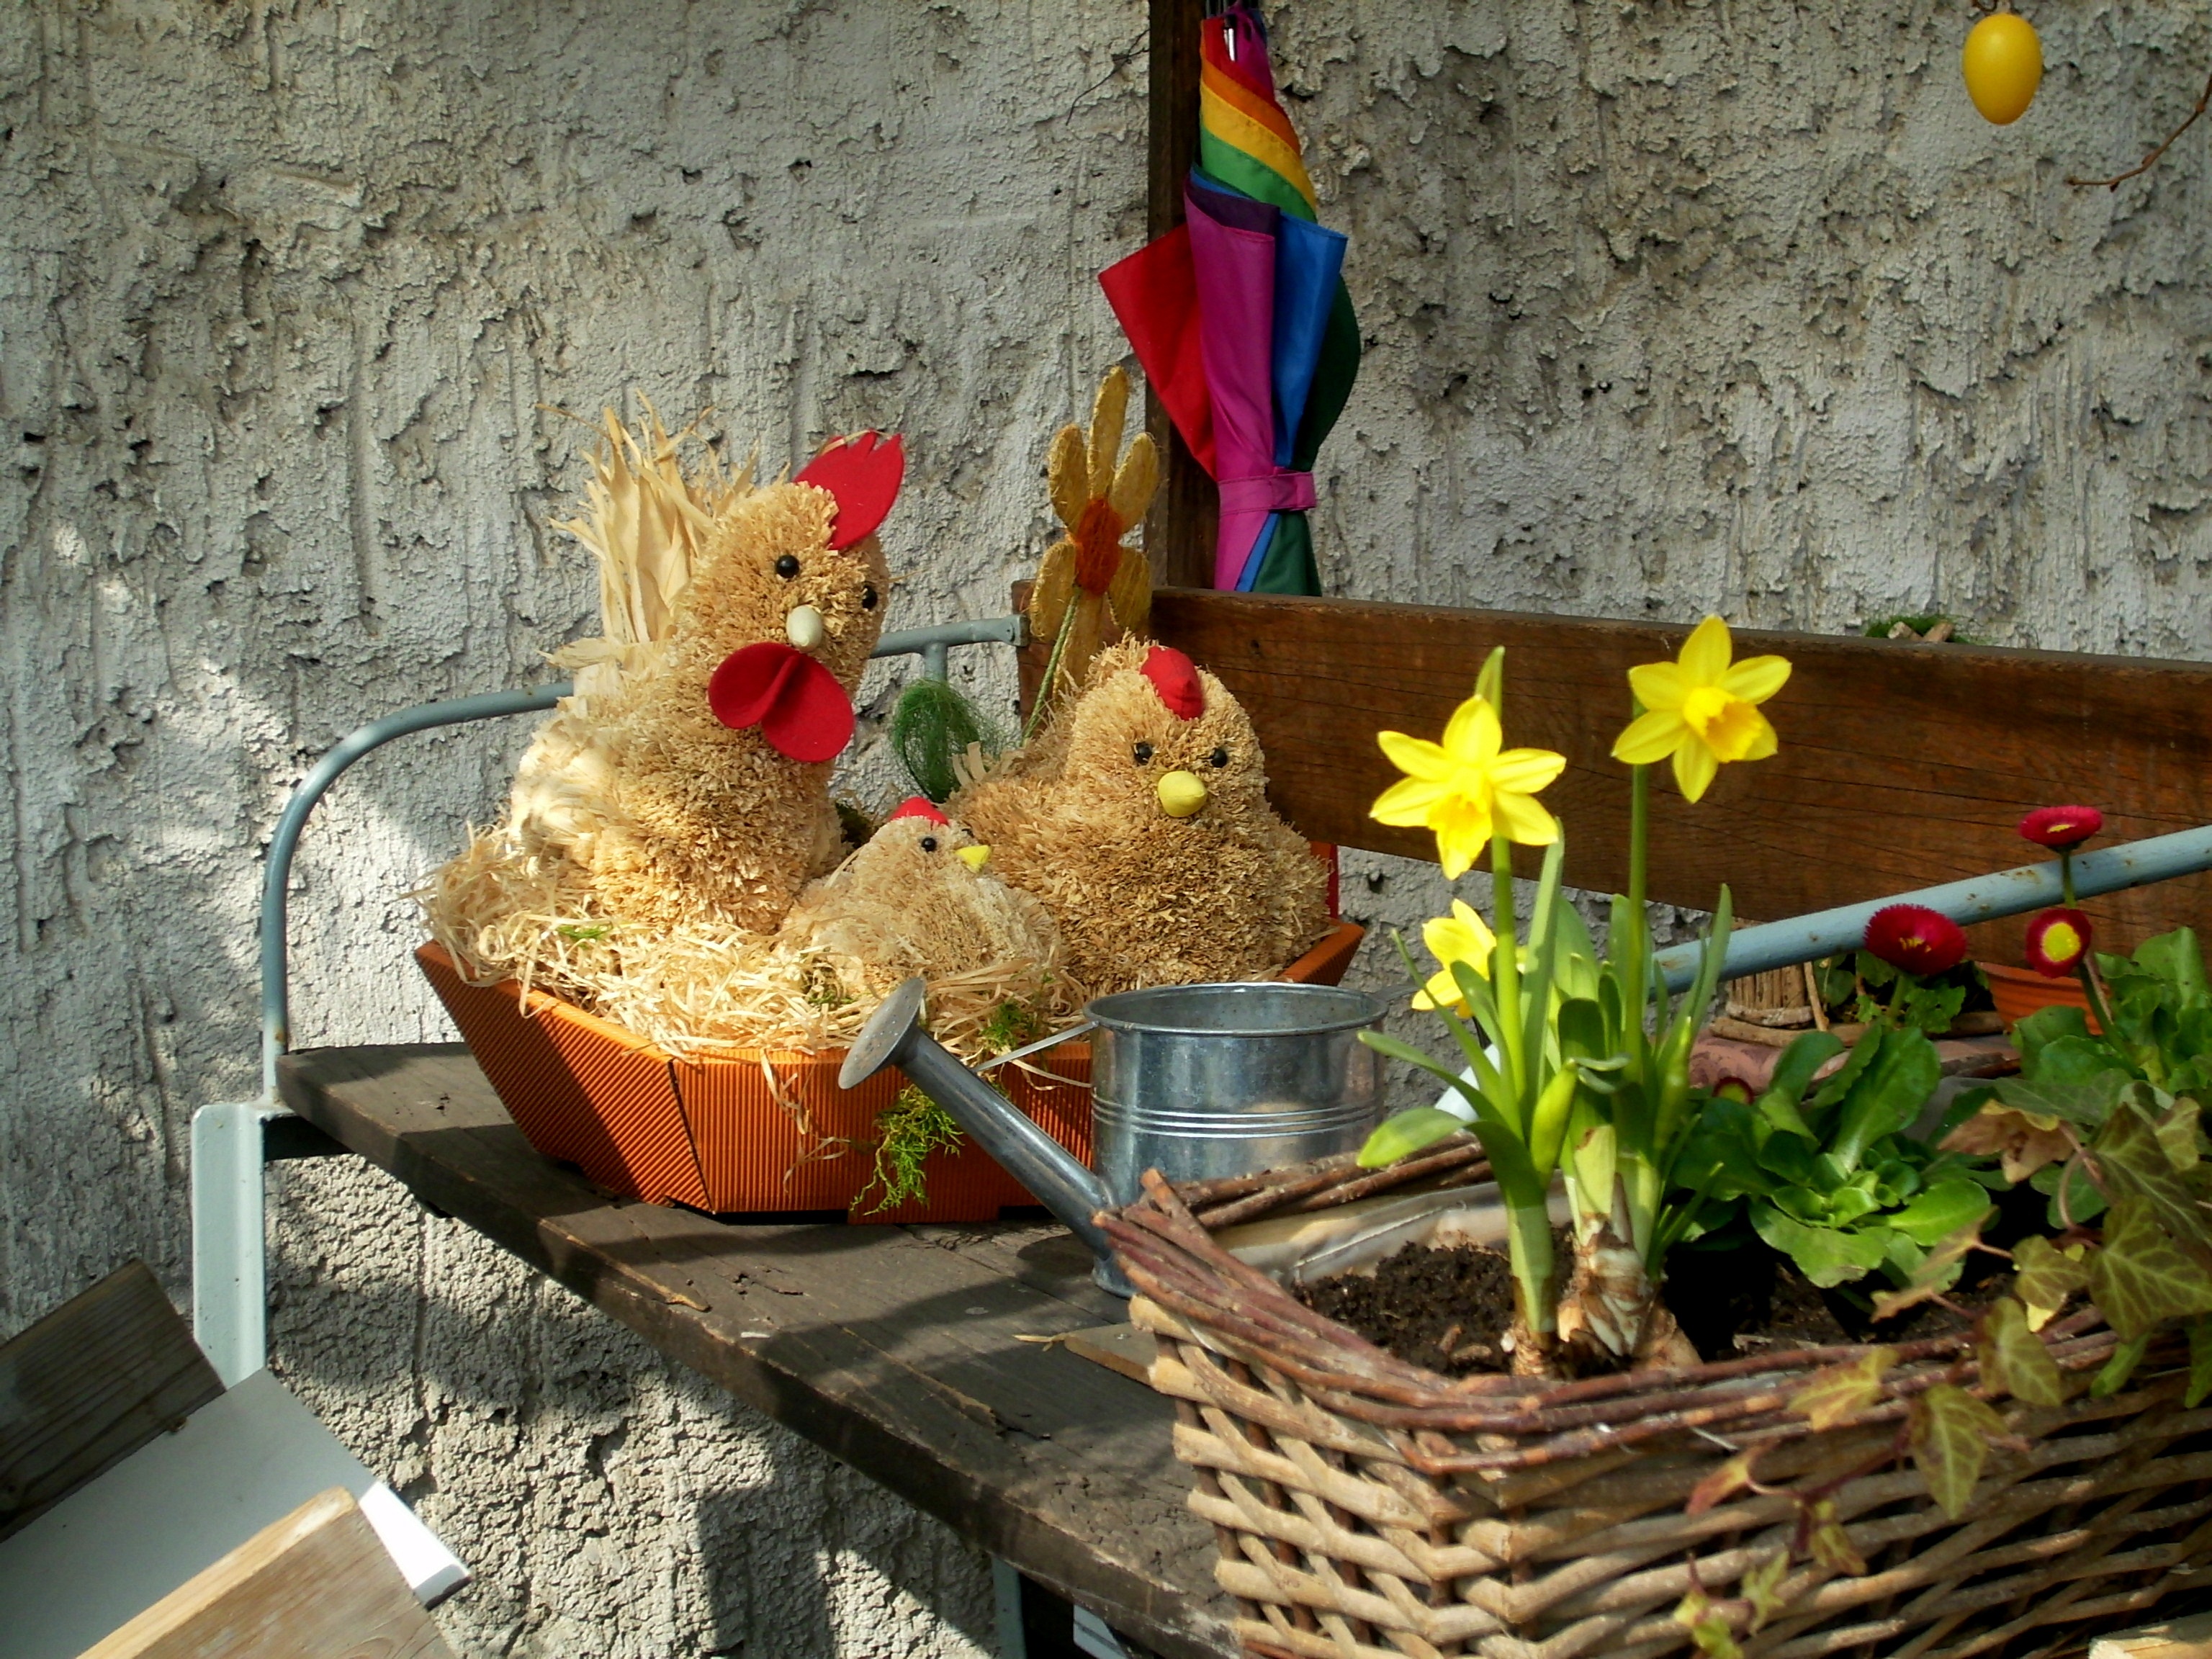
flower, autumn, christmas decoration, easter, custom, figures, easter decoration, customs, easter k cken